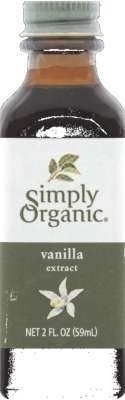
Item Name: SIMPLY ORGANIC EXTRACT VANILLA ORG, 2 OZ
Value: 1.0
Unit: Count

Price: 76.53